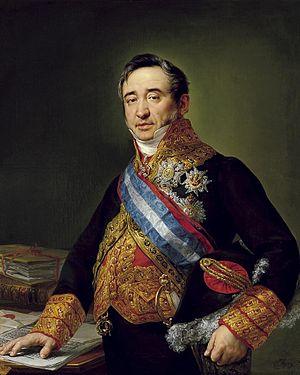
Cet article dresse la liste des présidents du gouvernement d’Espagne ou leur équivalent depuis 1705.
Manuel González Salmón, né le 20 octobre 1778 à Cadix en Espagne et mort le 18 janvier 1832 à Madrid, est un homme d'État et diplomate espagnol, secrétaire d'État du royaume d'Espagne en 1819 puis de 1826 à 1832.